Oxyselenide

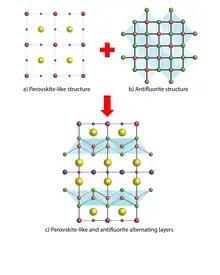
Figure 2: Some recently discovered oxyselenide structures crystallize in such a way that the metal oxide layers (a) and the metal selenide layers (b) form an alternating pattern (c). Color code: yellow − strontium; pink − cobalt; blue − oxygen; green − selenium; orange − copper

Recent discoveries in iron oxyarsenides and their superconductivity have highlighted the importance of mixed anion systems. Mixed copper oxychalcogenides came about when the electronic properties of both chalcogenides and oxides were taken into account. Chemists began pursuing the synthesis of a compound with metallic and charge density wave properties as well as high temperature superconductivity. Upon synthesizing the copper oxyselenide NaCuSe·CuO by reacting NaSe with CuO, they concluded that a new type of oxychalcogenides could be synthesized by reacting metal oxides with polychalcogenide fluxes.